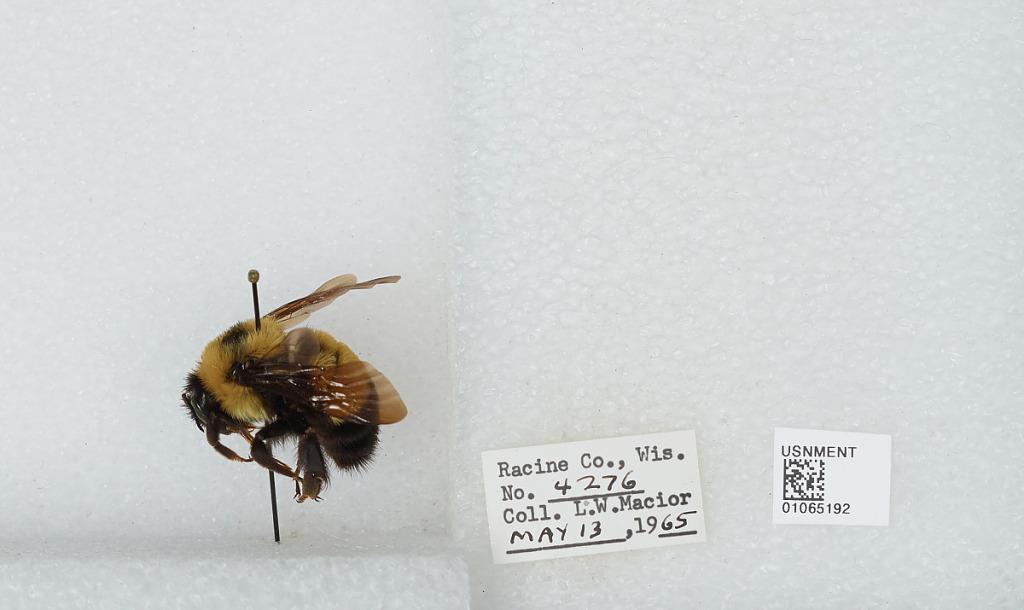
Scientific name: Bombus (Bombus) affinis Cresson
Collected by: L. Macior
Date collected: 1965-5-13
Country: United States
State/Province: Wisconsin
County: Racine
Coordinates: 42.78, -87.76